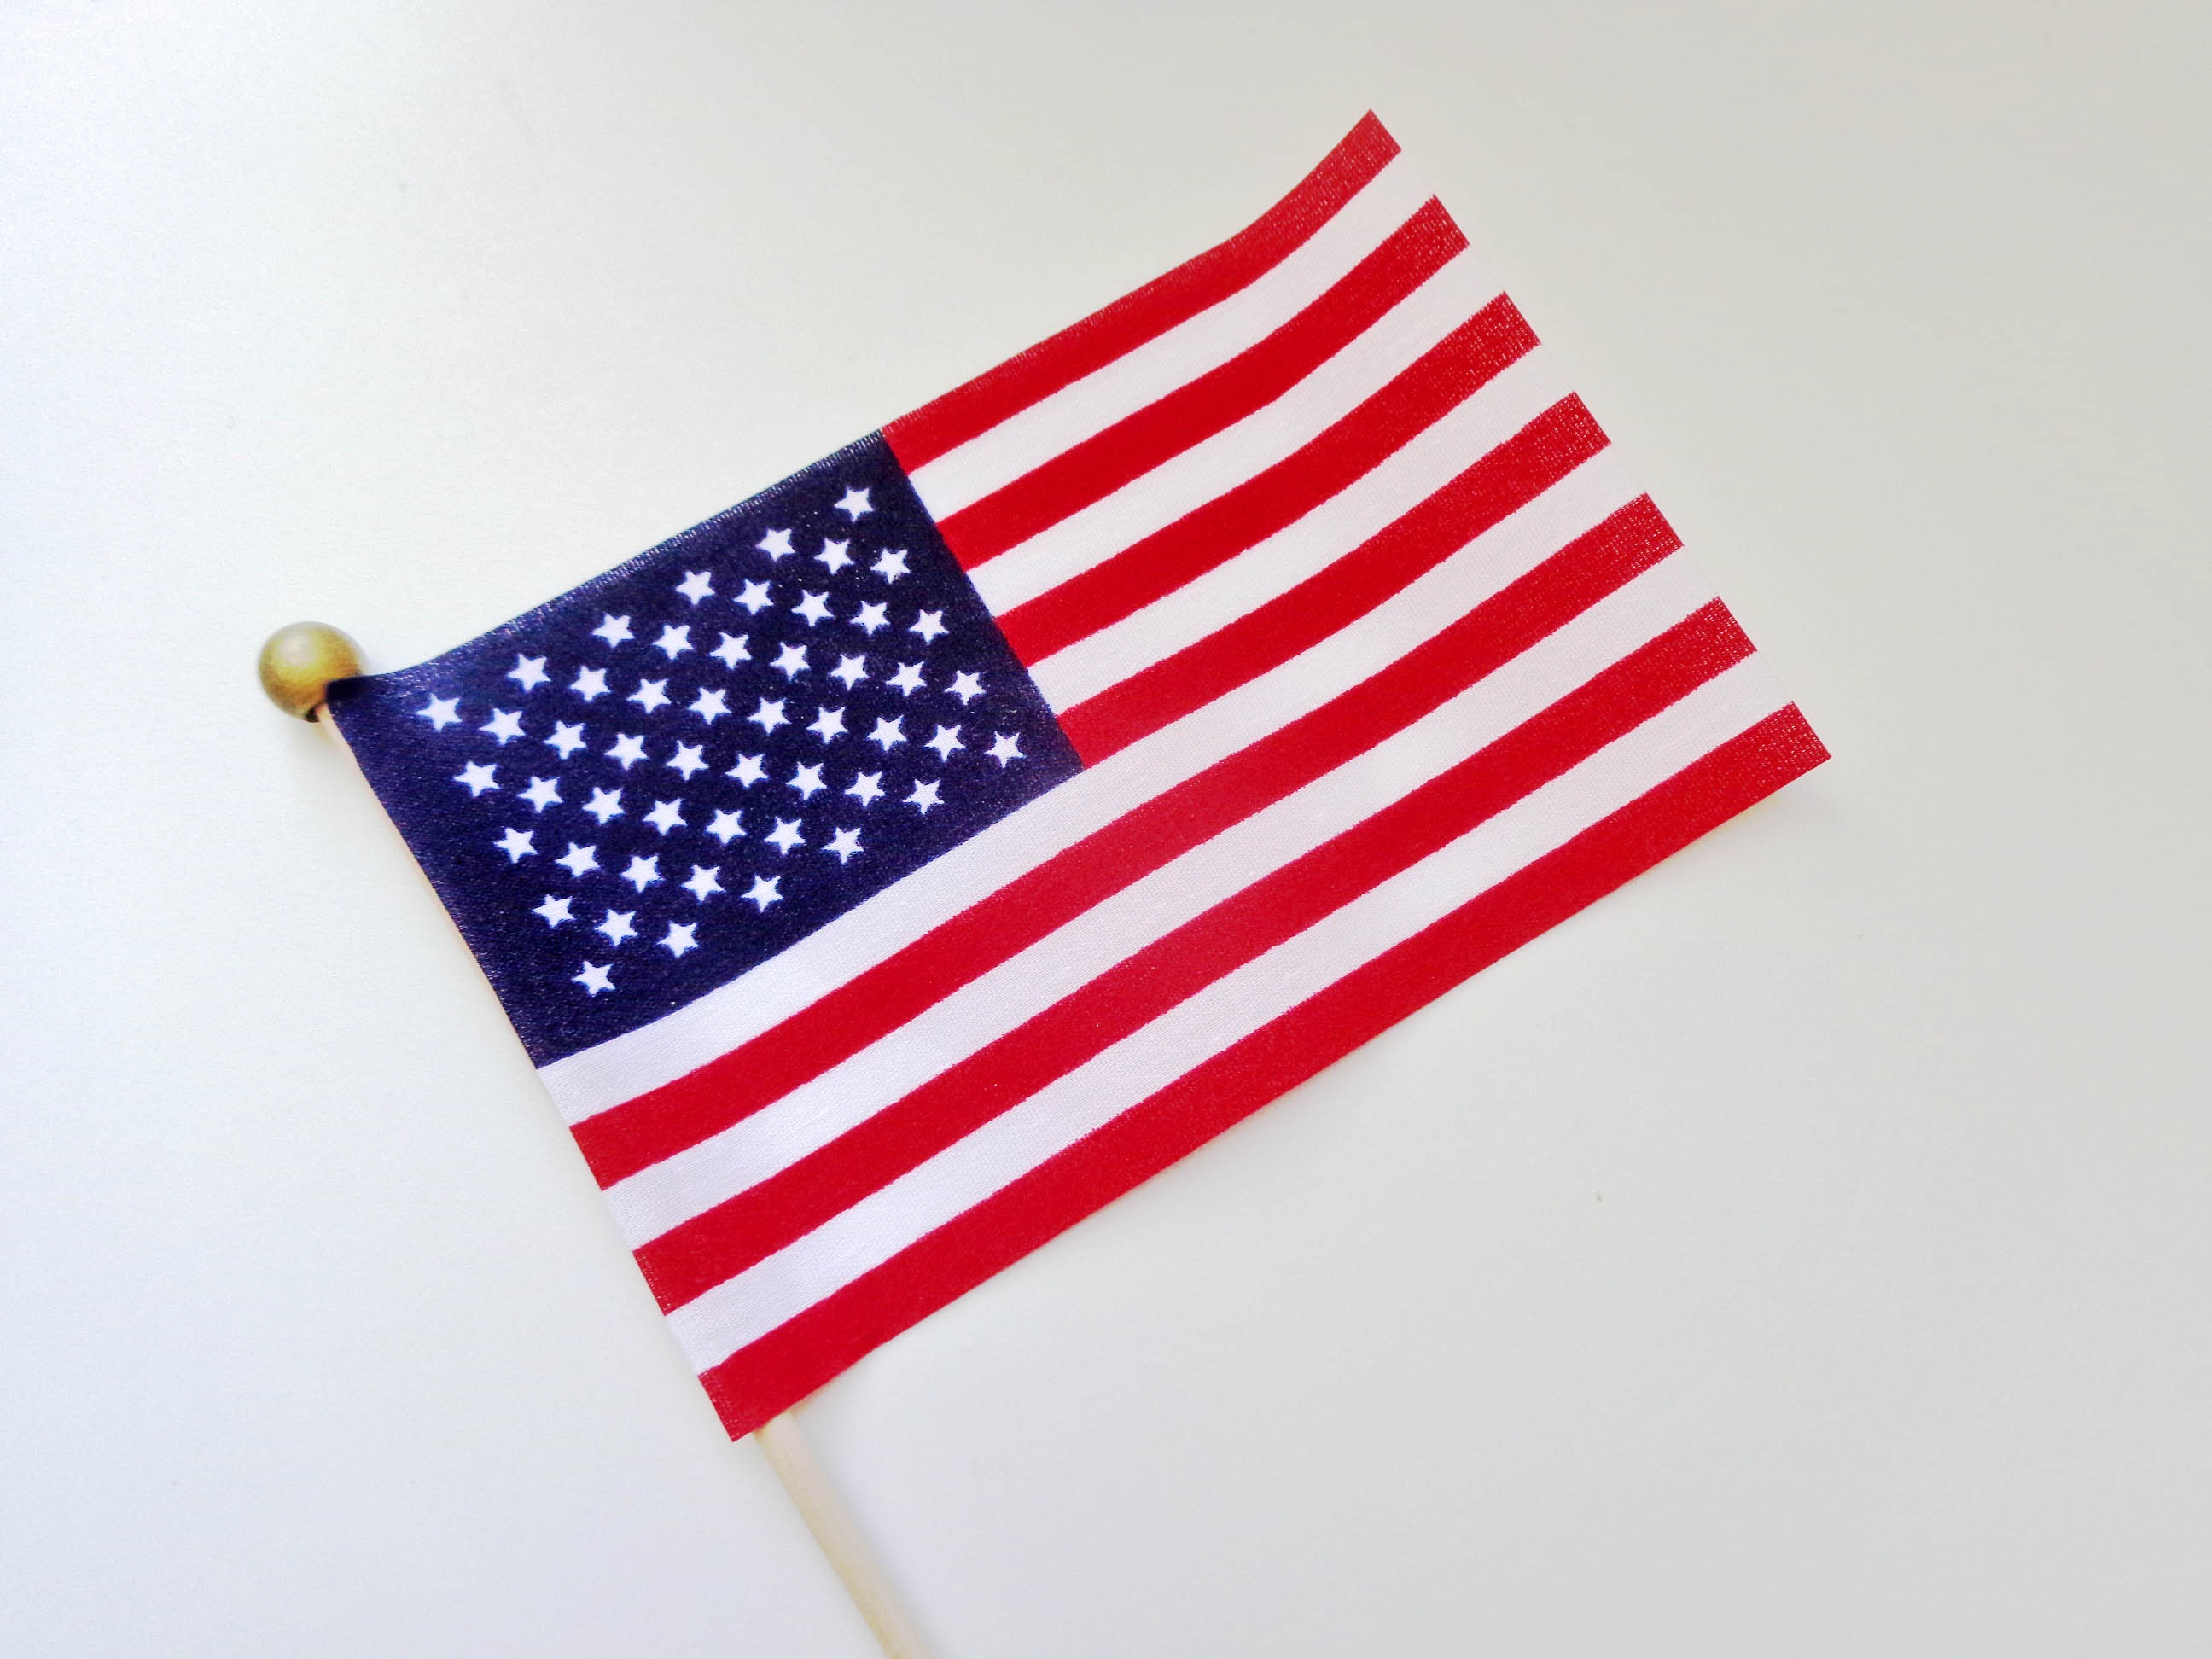
pattern, flag, usa, american flag, brand, product, july, shape, independence, fourth, democracy, usa flag, us flag, flag of the united states, fashion accessory